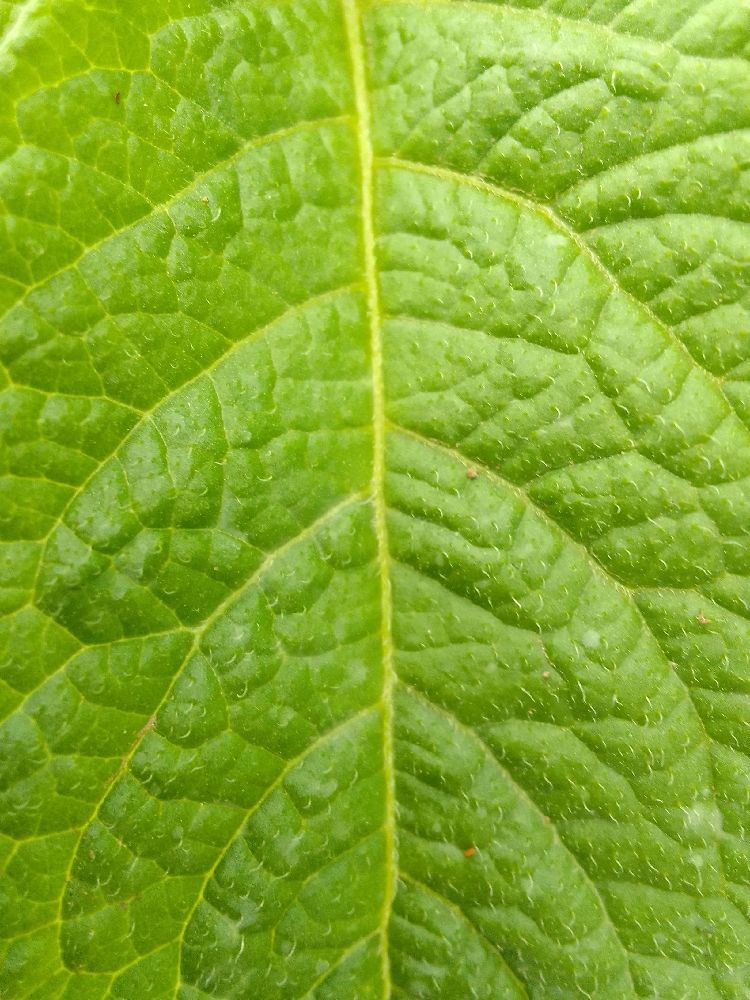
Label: Healthy